Calthwaite Hall

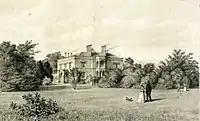
Engraving of Calthwaite Hall circa 1840

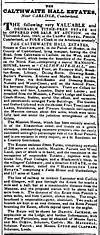
Sale ad 1843

Thomas Dixon (1799–1846) built Calthwaite Hall in 1837. His father, also called Thomas Dixon, had bought the Calthwaite estate in 1791 from the Duke of Devonshire. It seems that there was a house here at this time which was altered by Thomas’s father, as a book written in 1811 refers to "Calthwaite Hall, the improved mansion of Thomas Dixon".